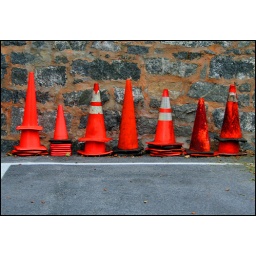
random cones against a random wall in a random parking lot of a random building